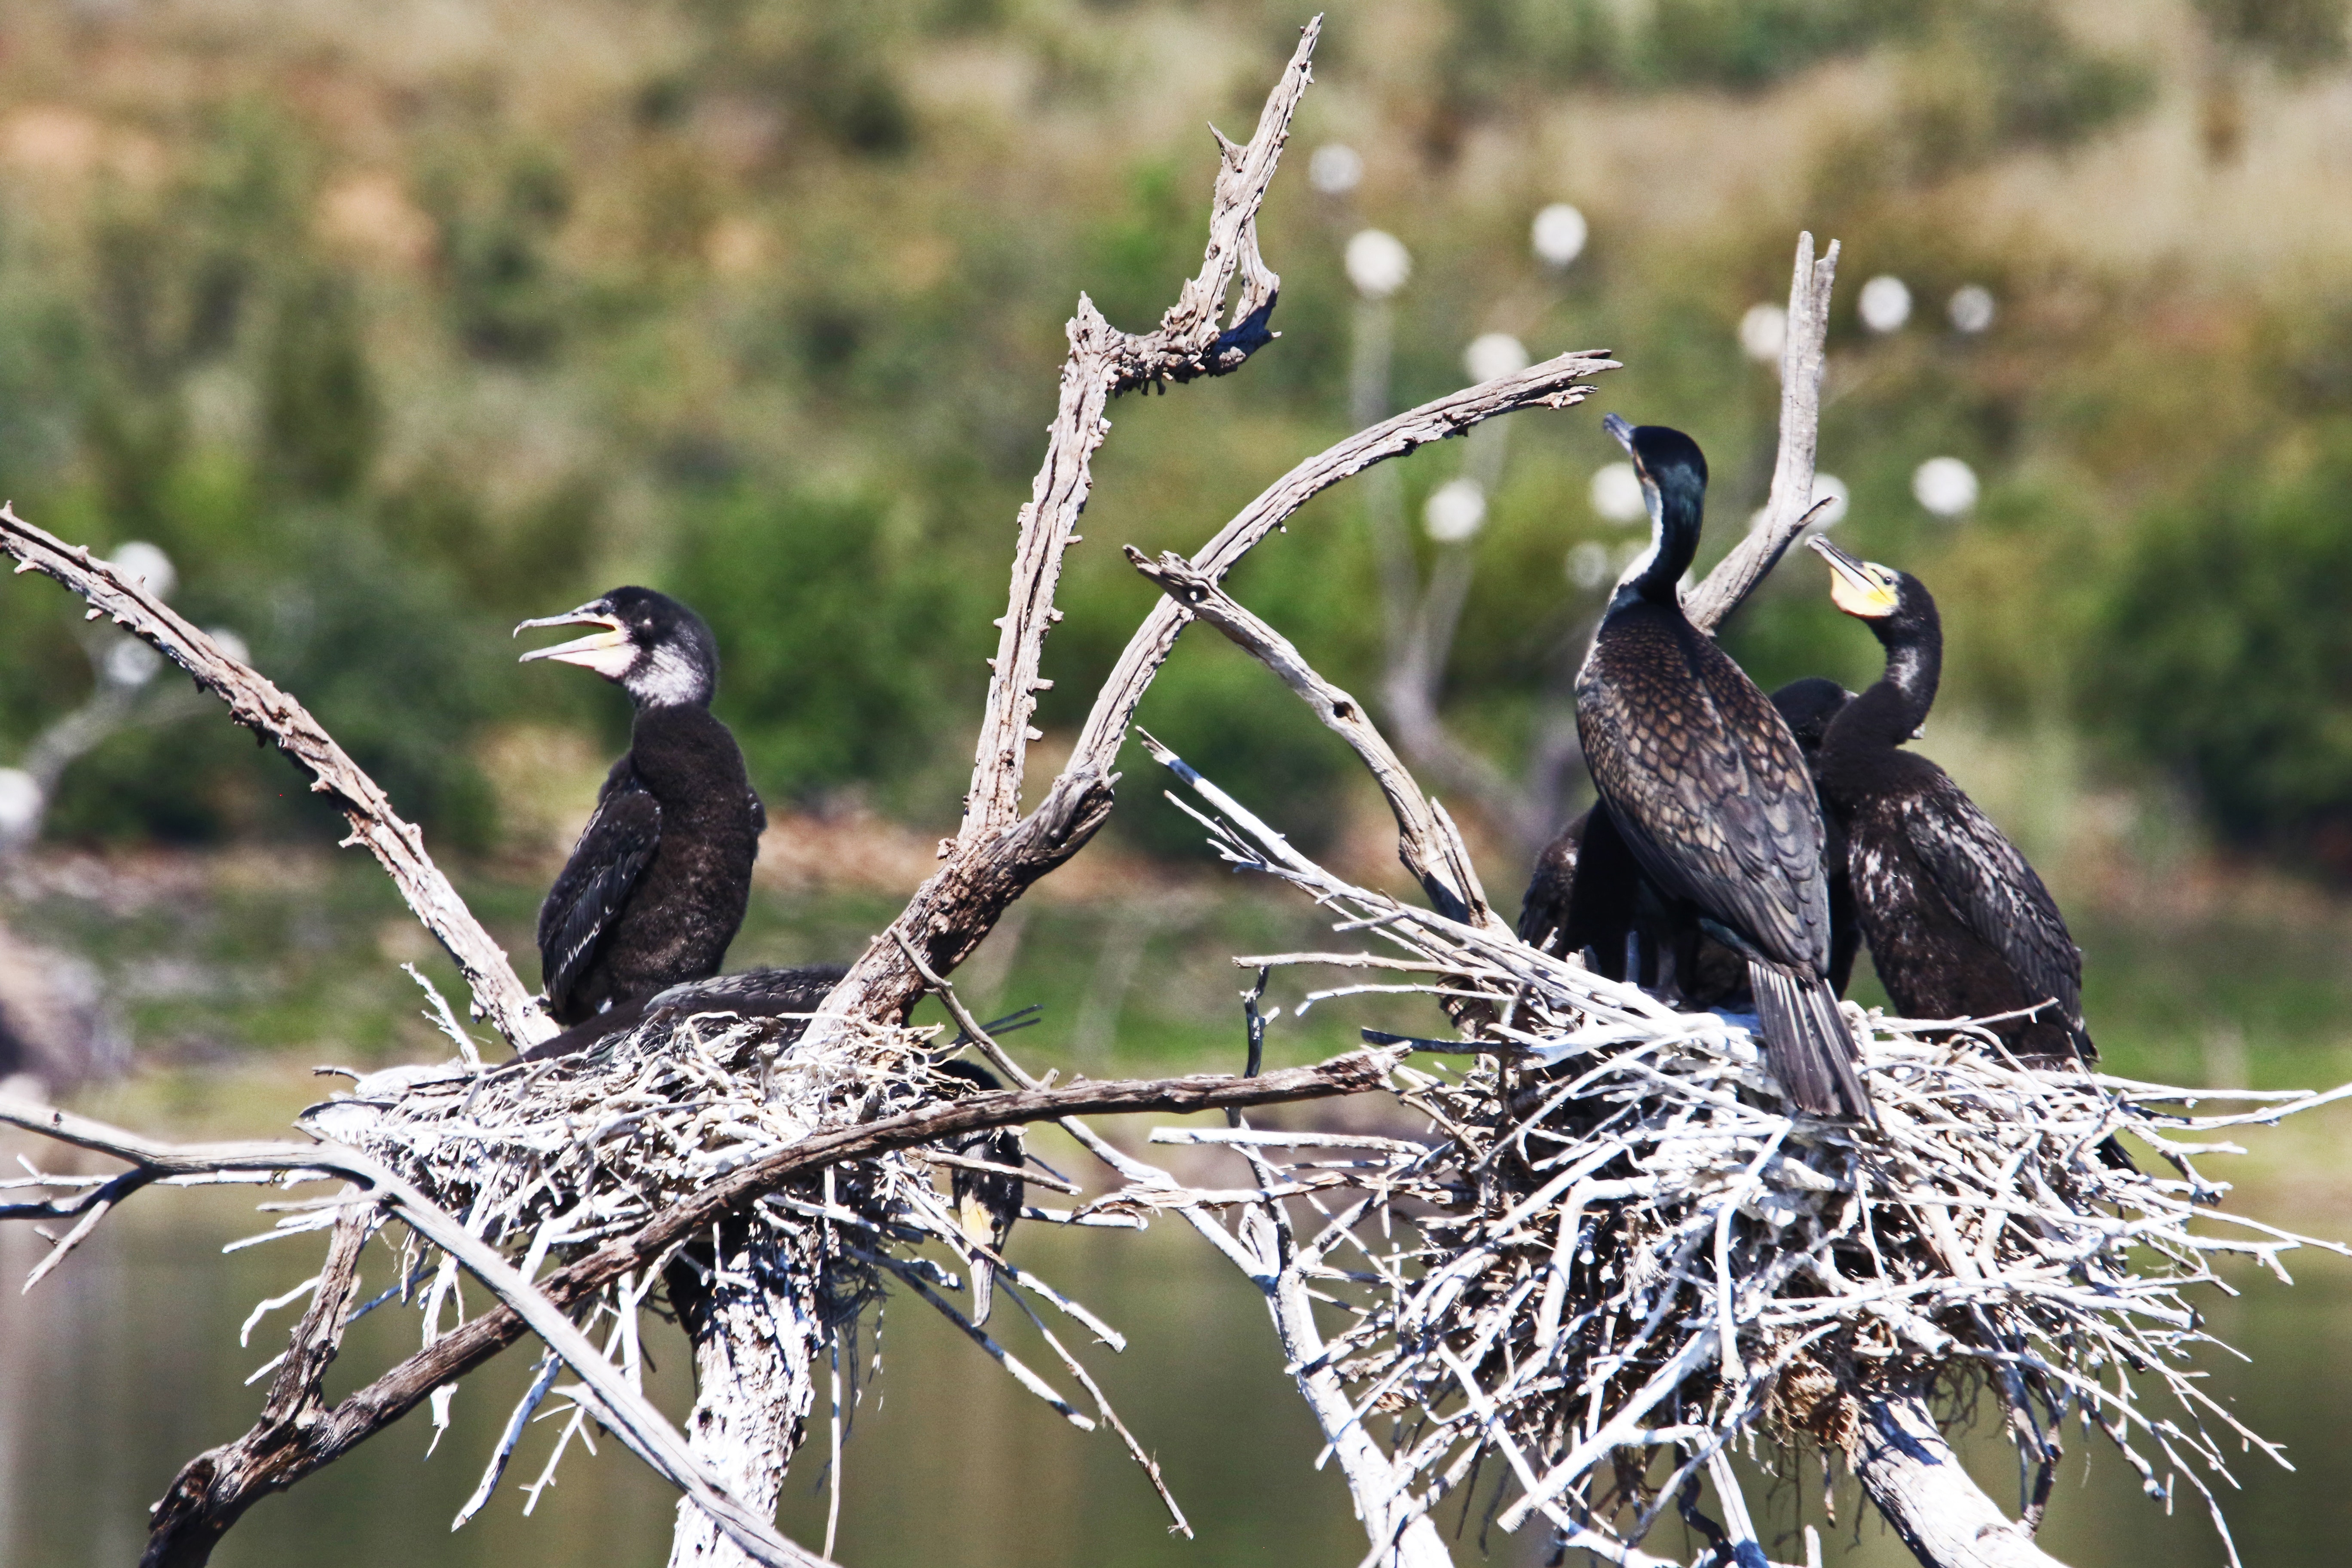
bird, beak, cormorant, wildlife, branch, plant, feather, twig